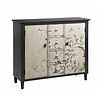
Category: cabinet